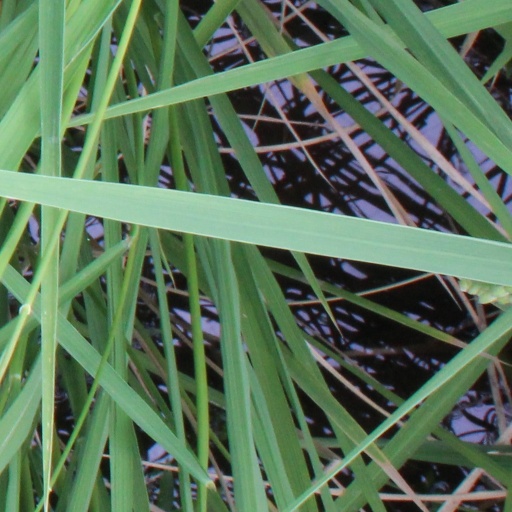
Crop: rice